2020 University of Manchester protests

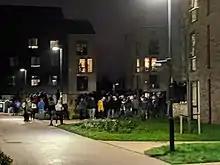
Students protesting at the Fallowfield Campus

On 12 November 2020, around 10 students involved with the rent strike occupied the 19-storey Owens Park Tower within the Fallowfield campus. They pledged to continue the occupation until the demands of the rent strike were met. The university attempted to stop food deliveries reaching the occupiers and turned off the Wi-Fi in the building but later relented after an intervention by local Manchester Gorton MP, Afzal Khan. Banners and projections with slogans were displayed on the tower and other buildings, targeted at the university and its vice chancellor, Nancy Rothwell.